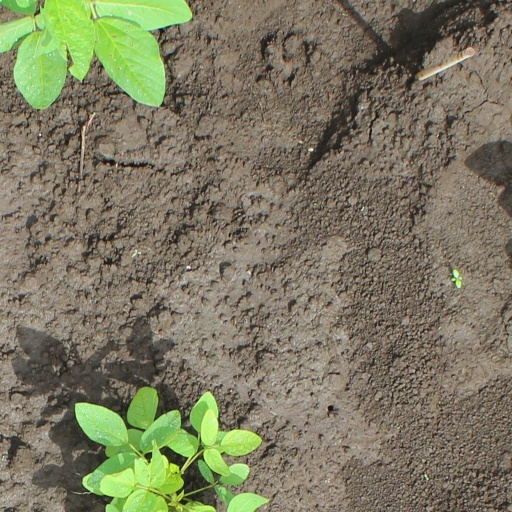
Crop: soybean